Gilgit

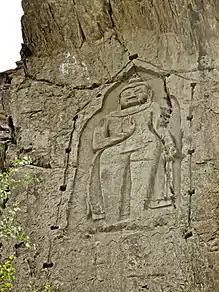
The Kargah Buddha outside of Gilgit dates from around 700 C.E.

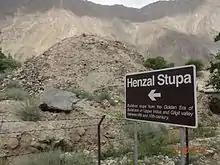
The "Hanzal" stupa dates from the Buddhist era.

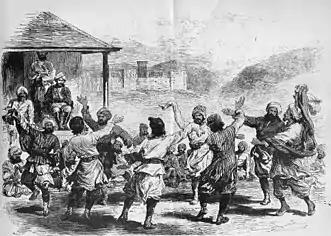

According to Chinese records, in the 600s and 700s, the city was governed by a Buddhist dynasty referred to as "Little Balur" or "Lesser Bolü". They are believed to have been the Patola Shahis dynasty mentioned in a Brahmi inscription, and are devout adherents of Vajrayana Buddhism.